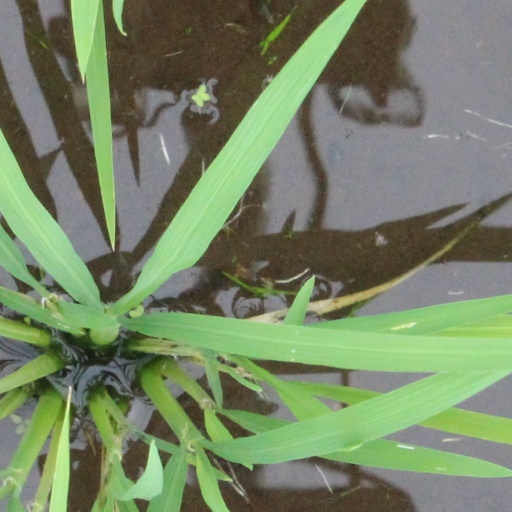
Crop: rice